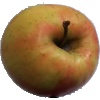
Label: Apple Pink Lady 1